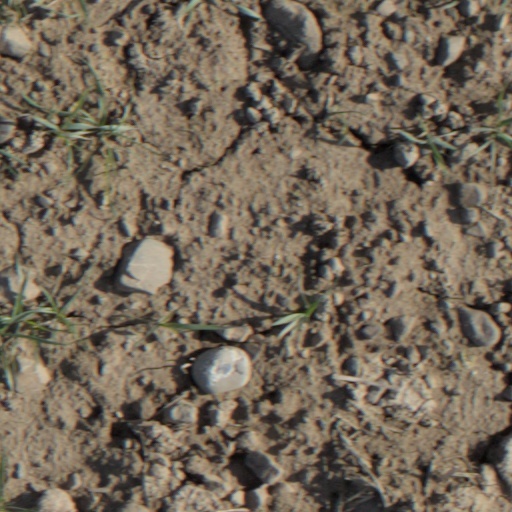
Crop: wheat